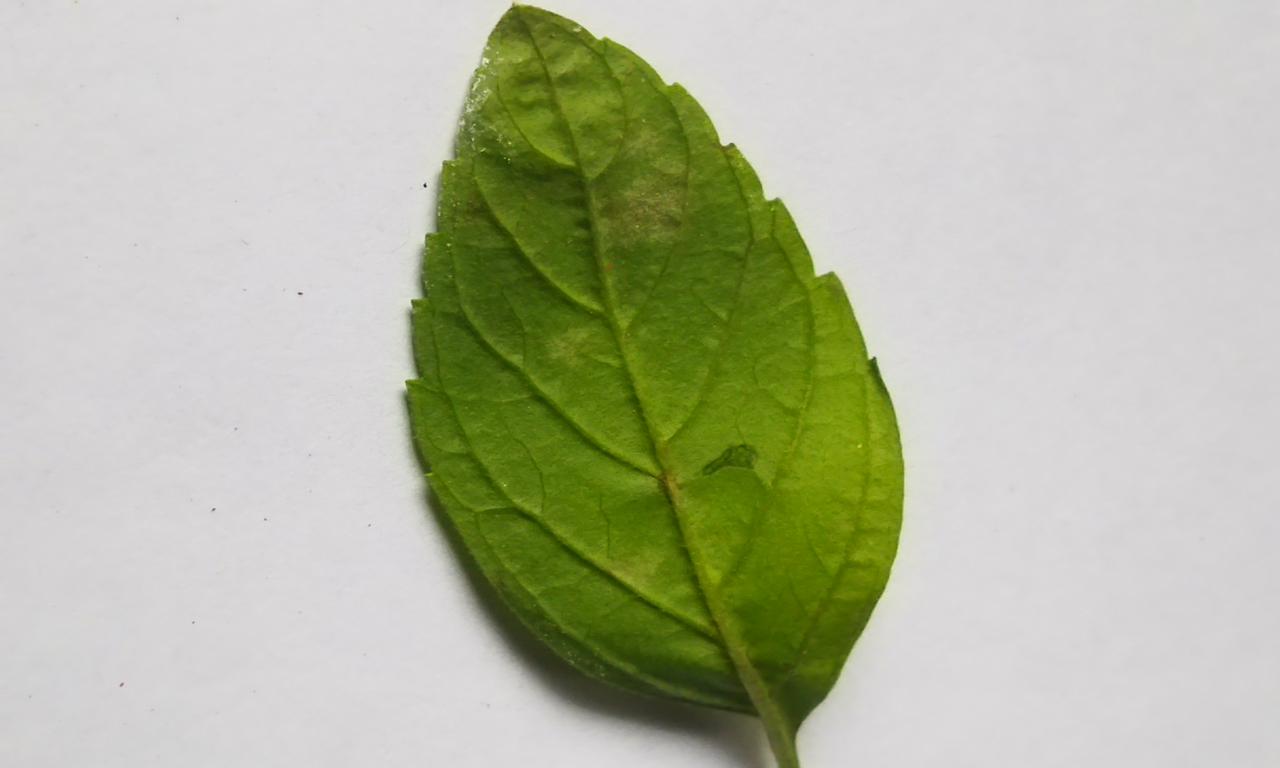
Label: Spoiled